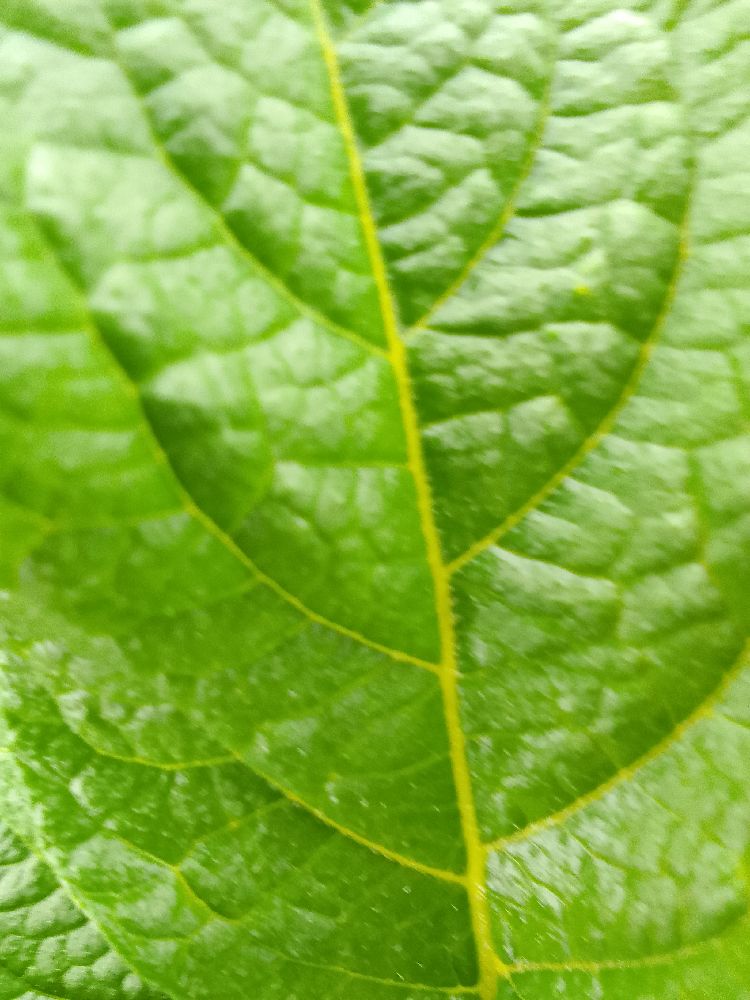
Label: Healthy